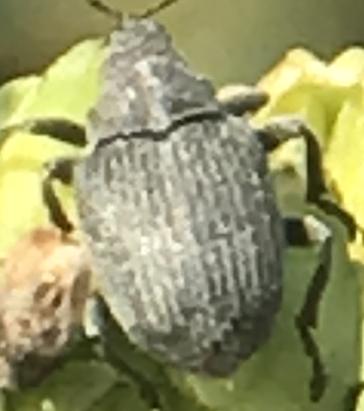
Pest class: Cabbage_seedpod_weevil